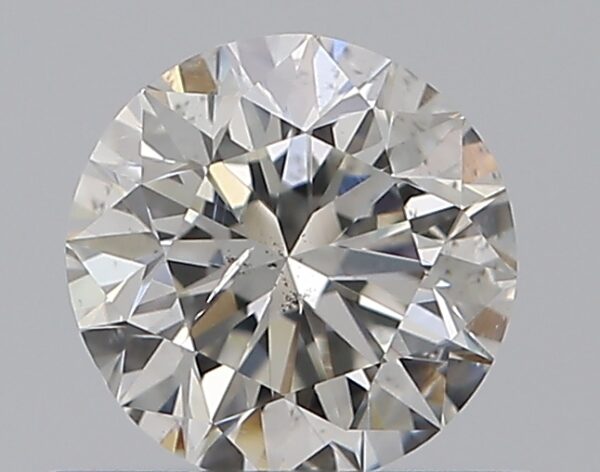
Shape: round
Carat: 0.5
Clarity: SI2
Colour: H
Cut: VG
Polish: EX
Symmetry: VG
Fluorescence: N
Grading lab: GIA
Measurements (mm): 4.96 x 5.02 x 3.21